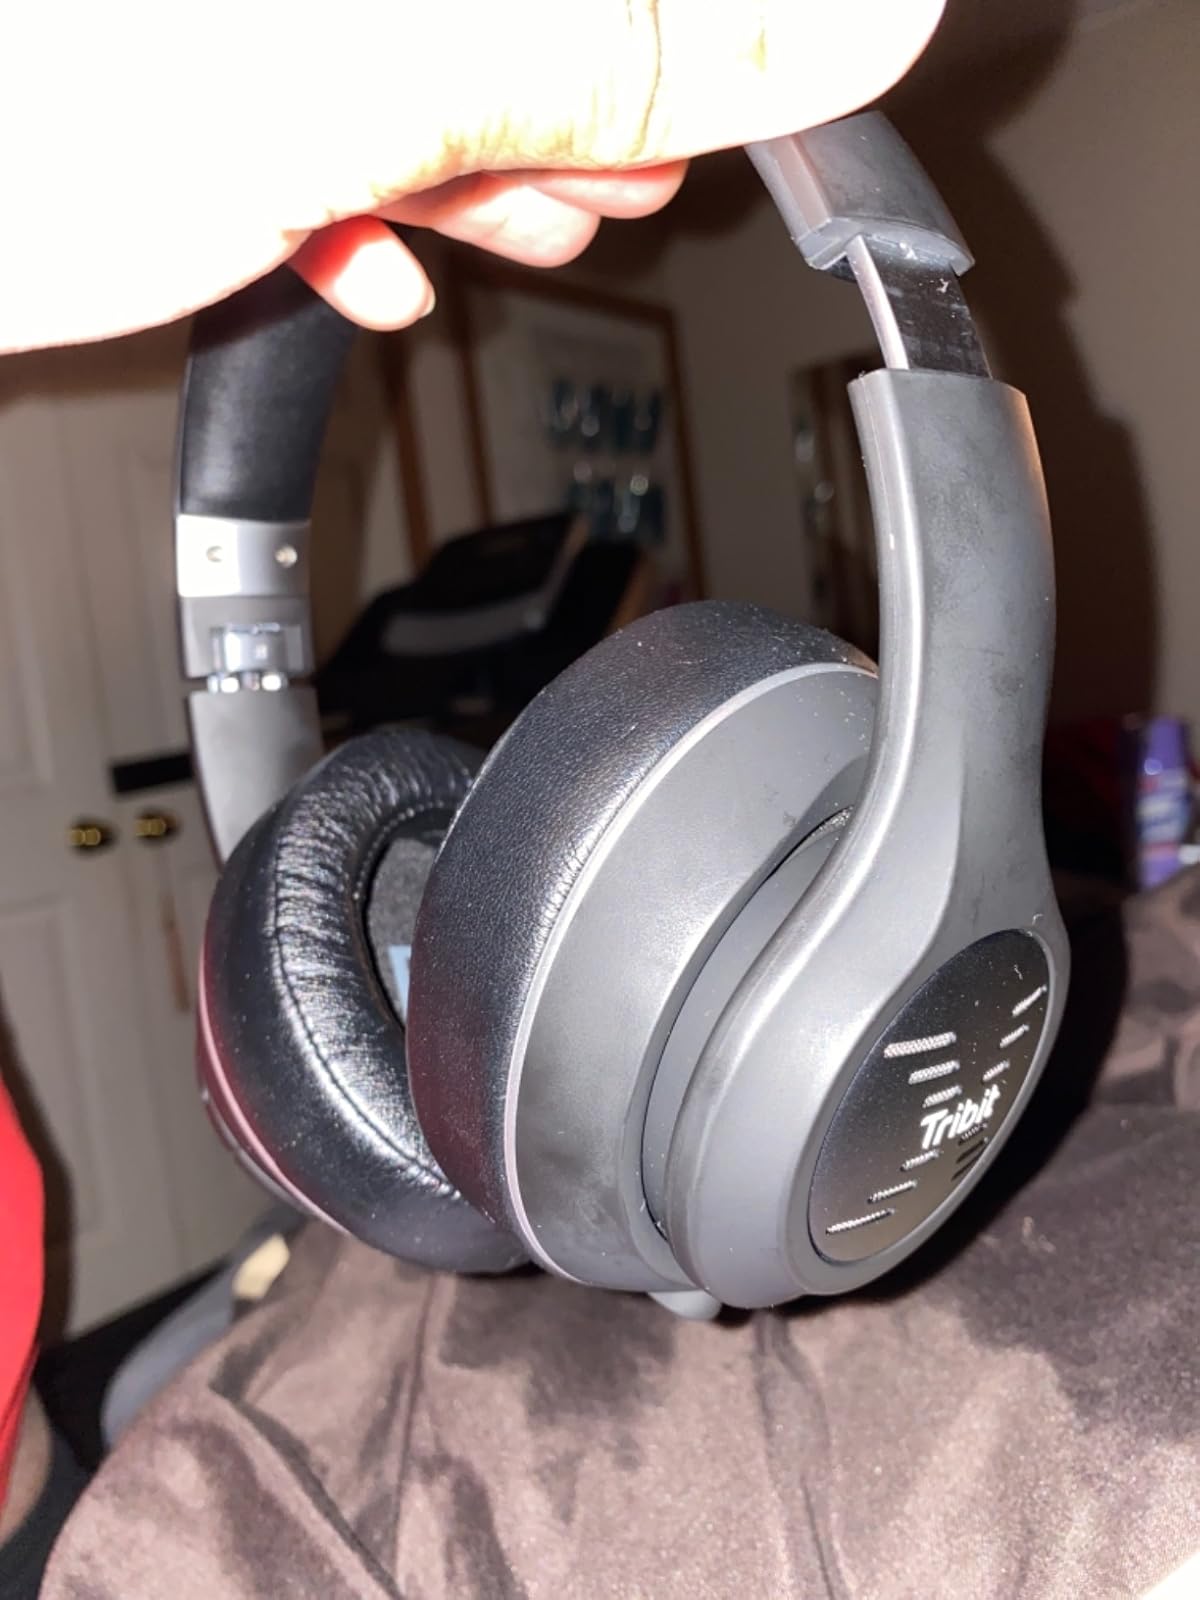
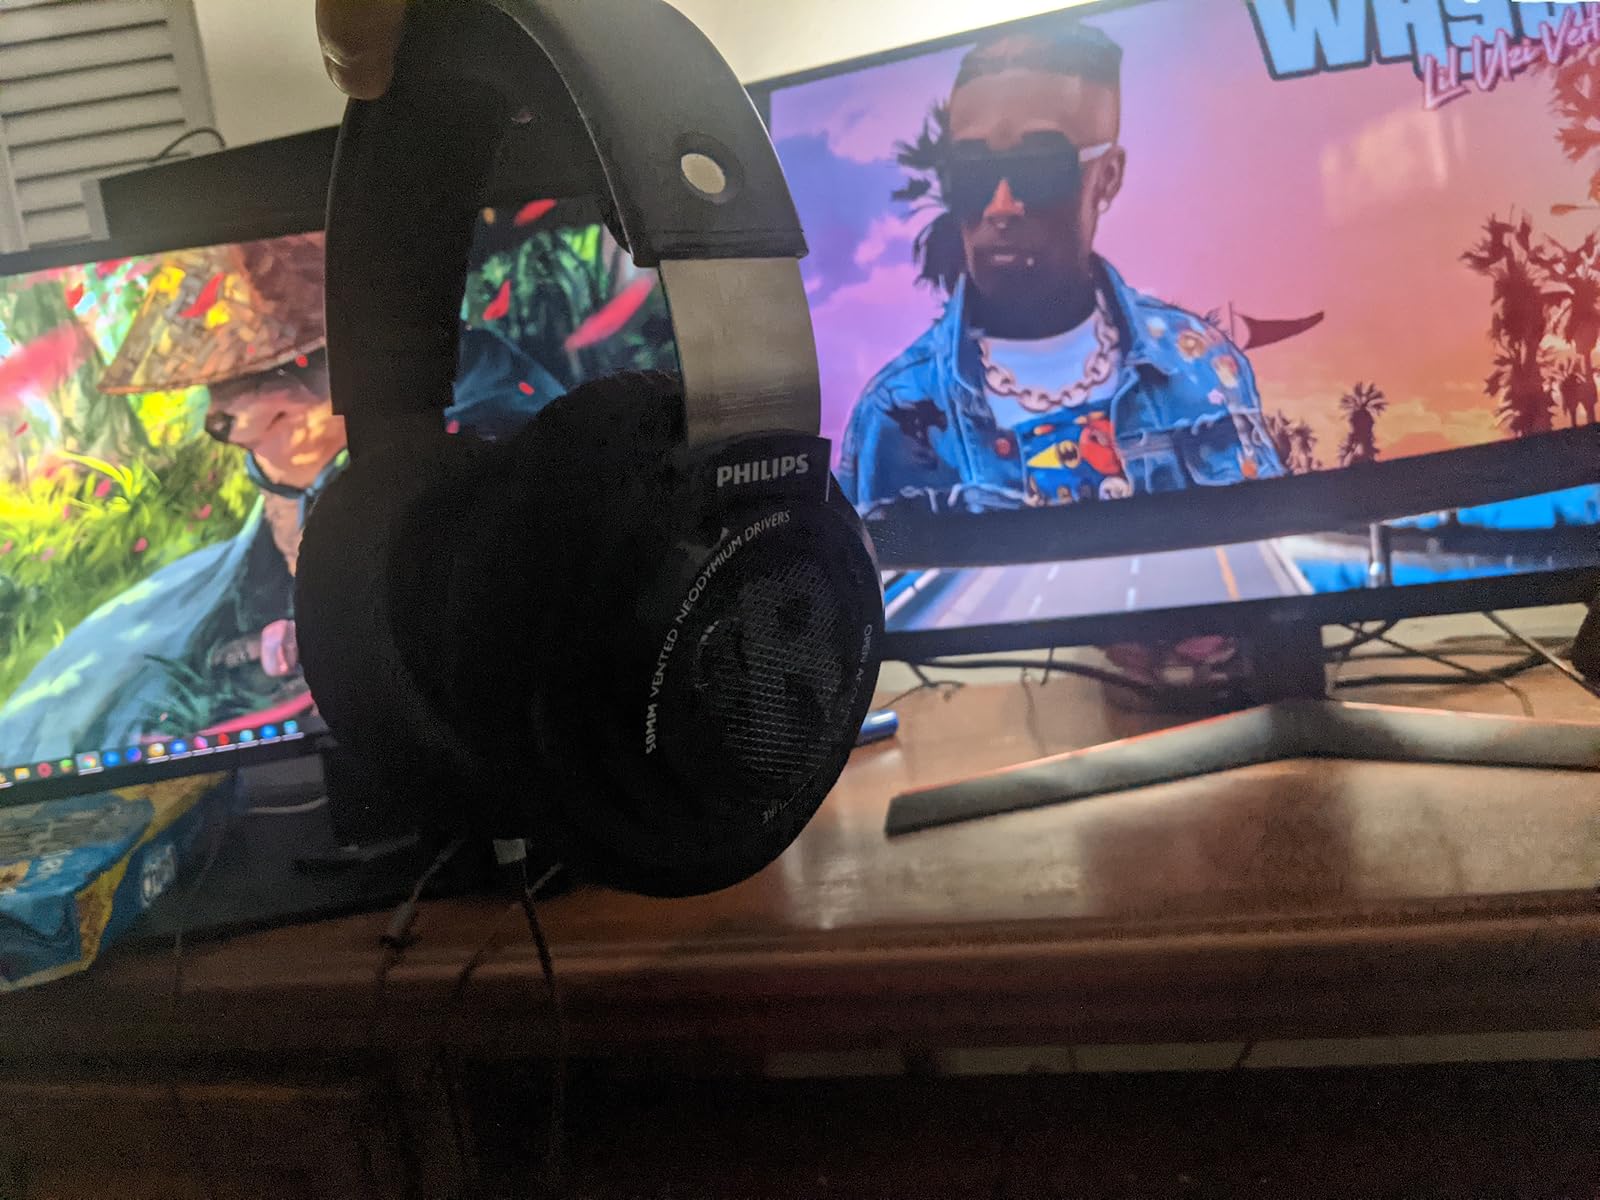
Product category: headphones
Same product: no